The Old Vic

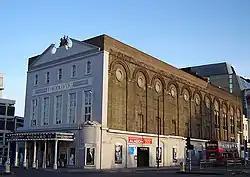
The exterior of the Old Vic from the corner of Baylis Road and Waterloo Road

The Old Vic is a 1,000-seat, nonprofit producing theatre in Waterloo, London, England. It was established in 1818 as the Royal Coburg Theatre, and renamed in 1833 the Royal Victoria Theatre. In 1871 it was rebuilt and reopened as the Royal Victoria Palace. It was taken over by Emma Cons in 1880 and formally named the Royal Victoria Hall, although by that time it was already known as the "Old Vic". In 1898, a niece of Cons, Lilian Baylis, assumed management and began a series of Shakespeare productions in 1914. The building was damaged in 1940 during air raids and it became a Grade II* listed building in 1951 after it reopened.